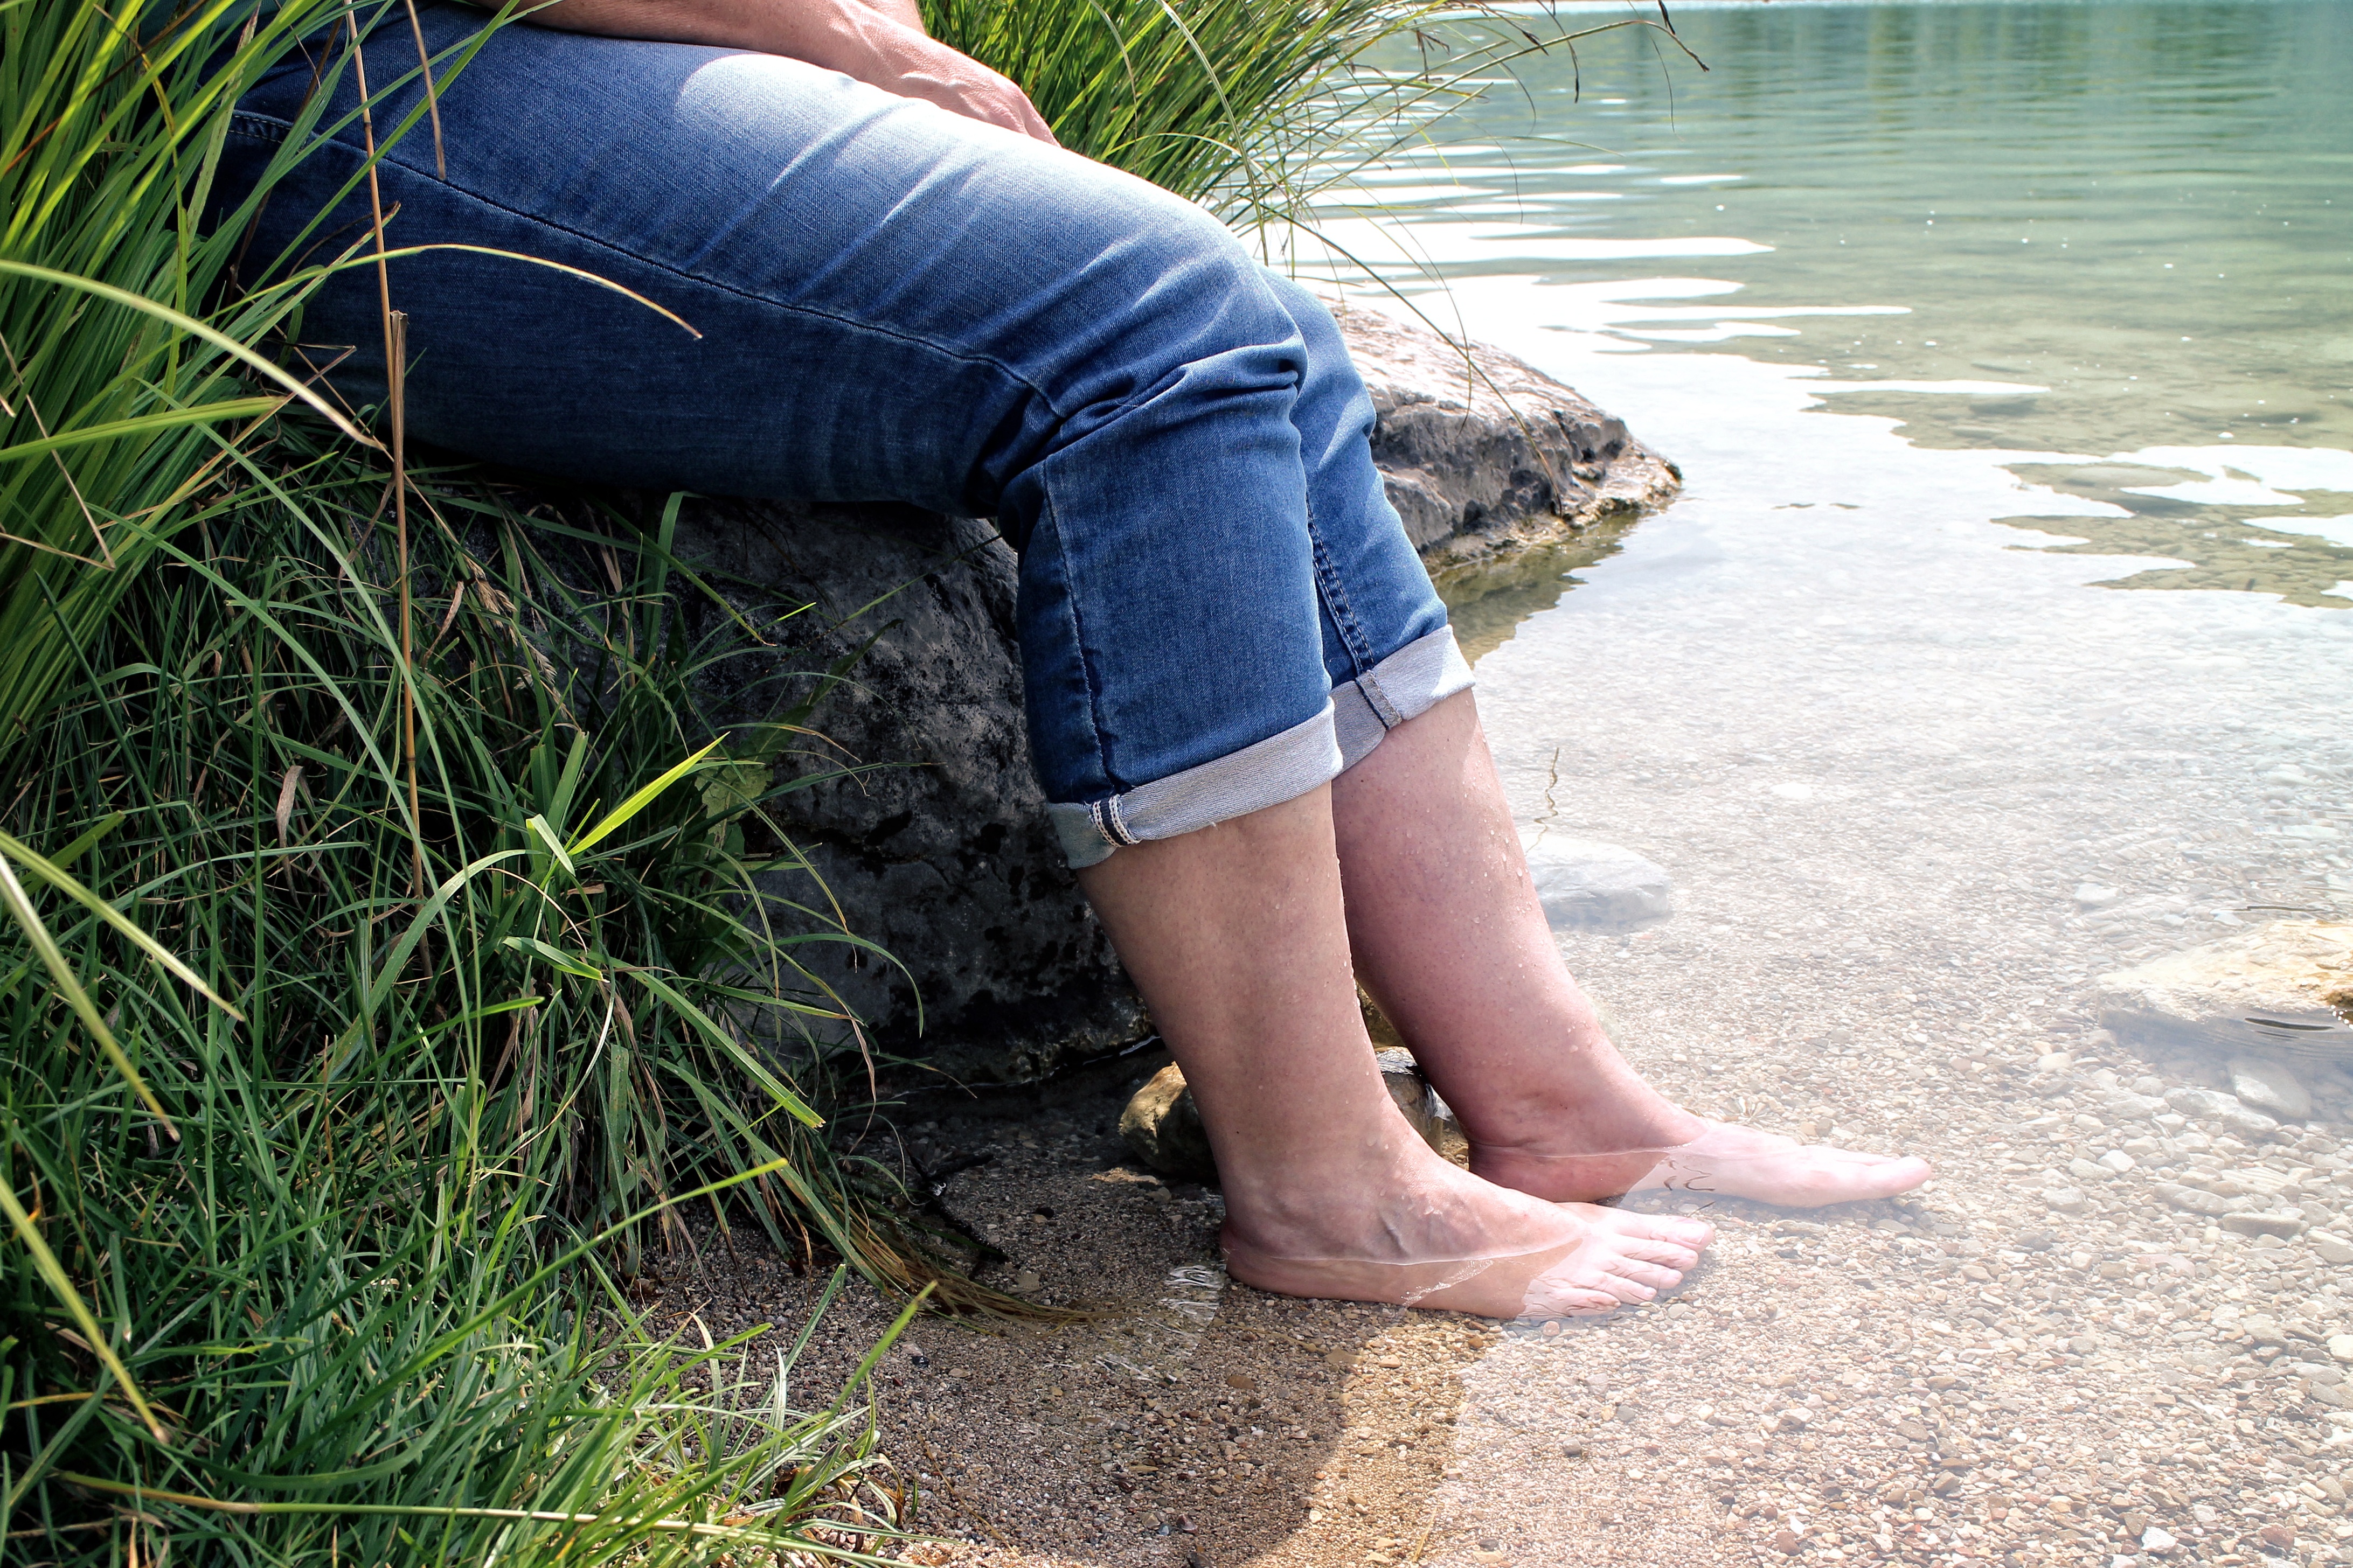
hand, water, nature, grass, person, lawn, feet, lake, leg, swim, idyllic, relax, soil, child, human, rest, sit, human body, barefoot, bank, relaxation, footwear, quiet, mood, waters, idyll, cooling, recovery, on foot, cool down, treading water, kneippen, human positions, kneipp